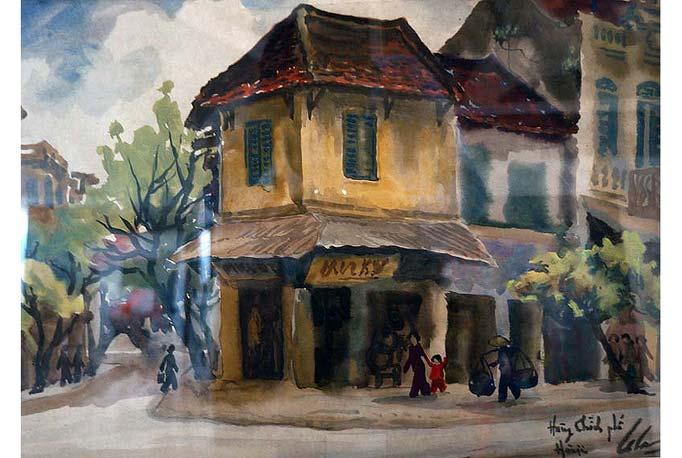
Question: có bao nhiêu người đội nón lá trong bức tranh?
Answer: có một người đang đội nón lá